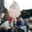
Label: flatfish